Vortex

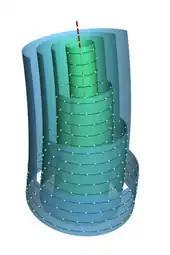
Pathlines of fluid particles around the axis (dashed line) of an ideal irrotational vortex. (See .)

In the absence of external forces, a vortex usually evolves fairly quickly toward the irrotational flow pattern, where the flow velocity is inversely proportional to the distance . Irrotational vortices are also called "free vortices".